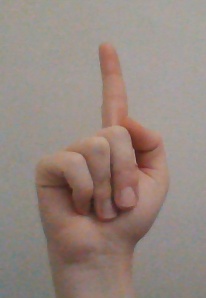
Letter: bb